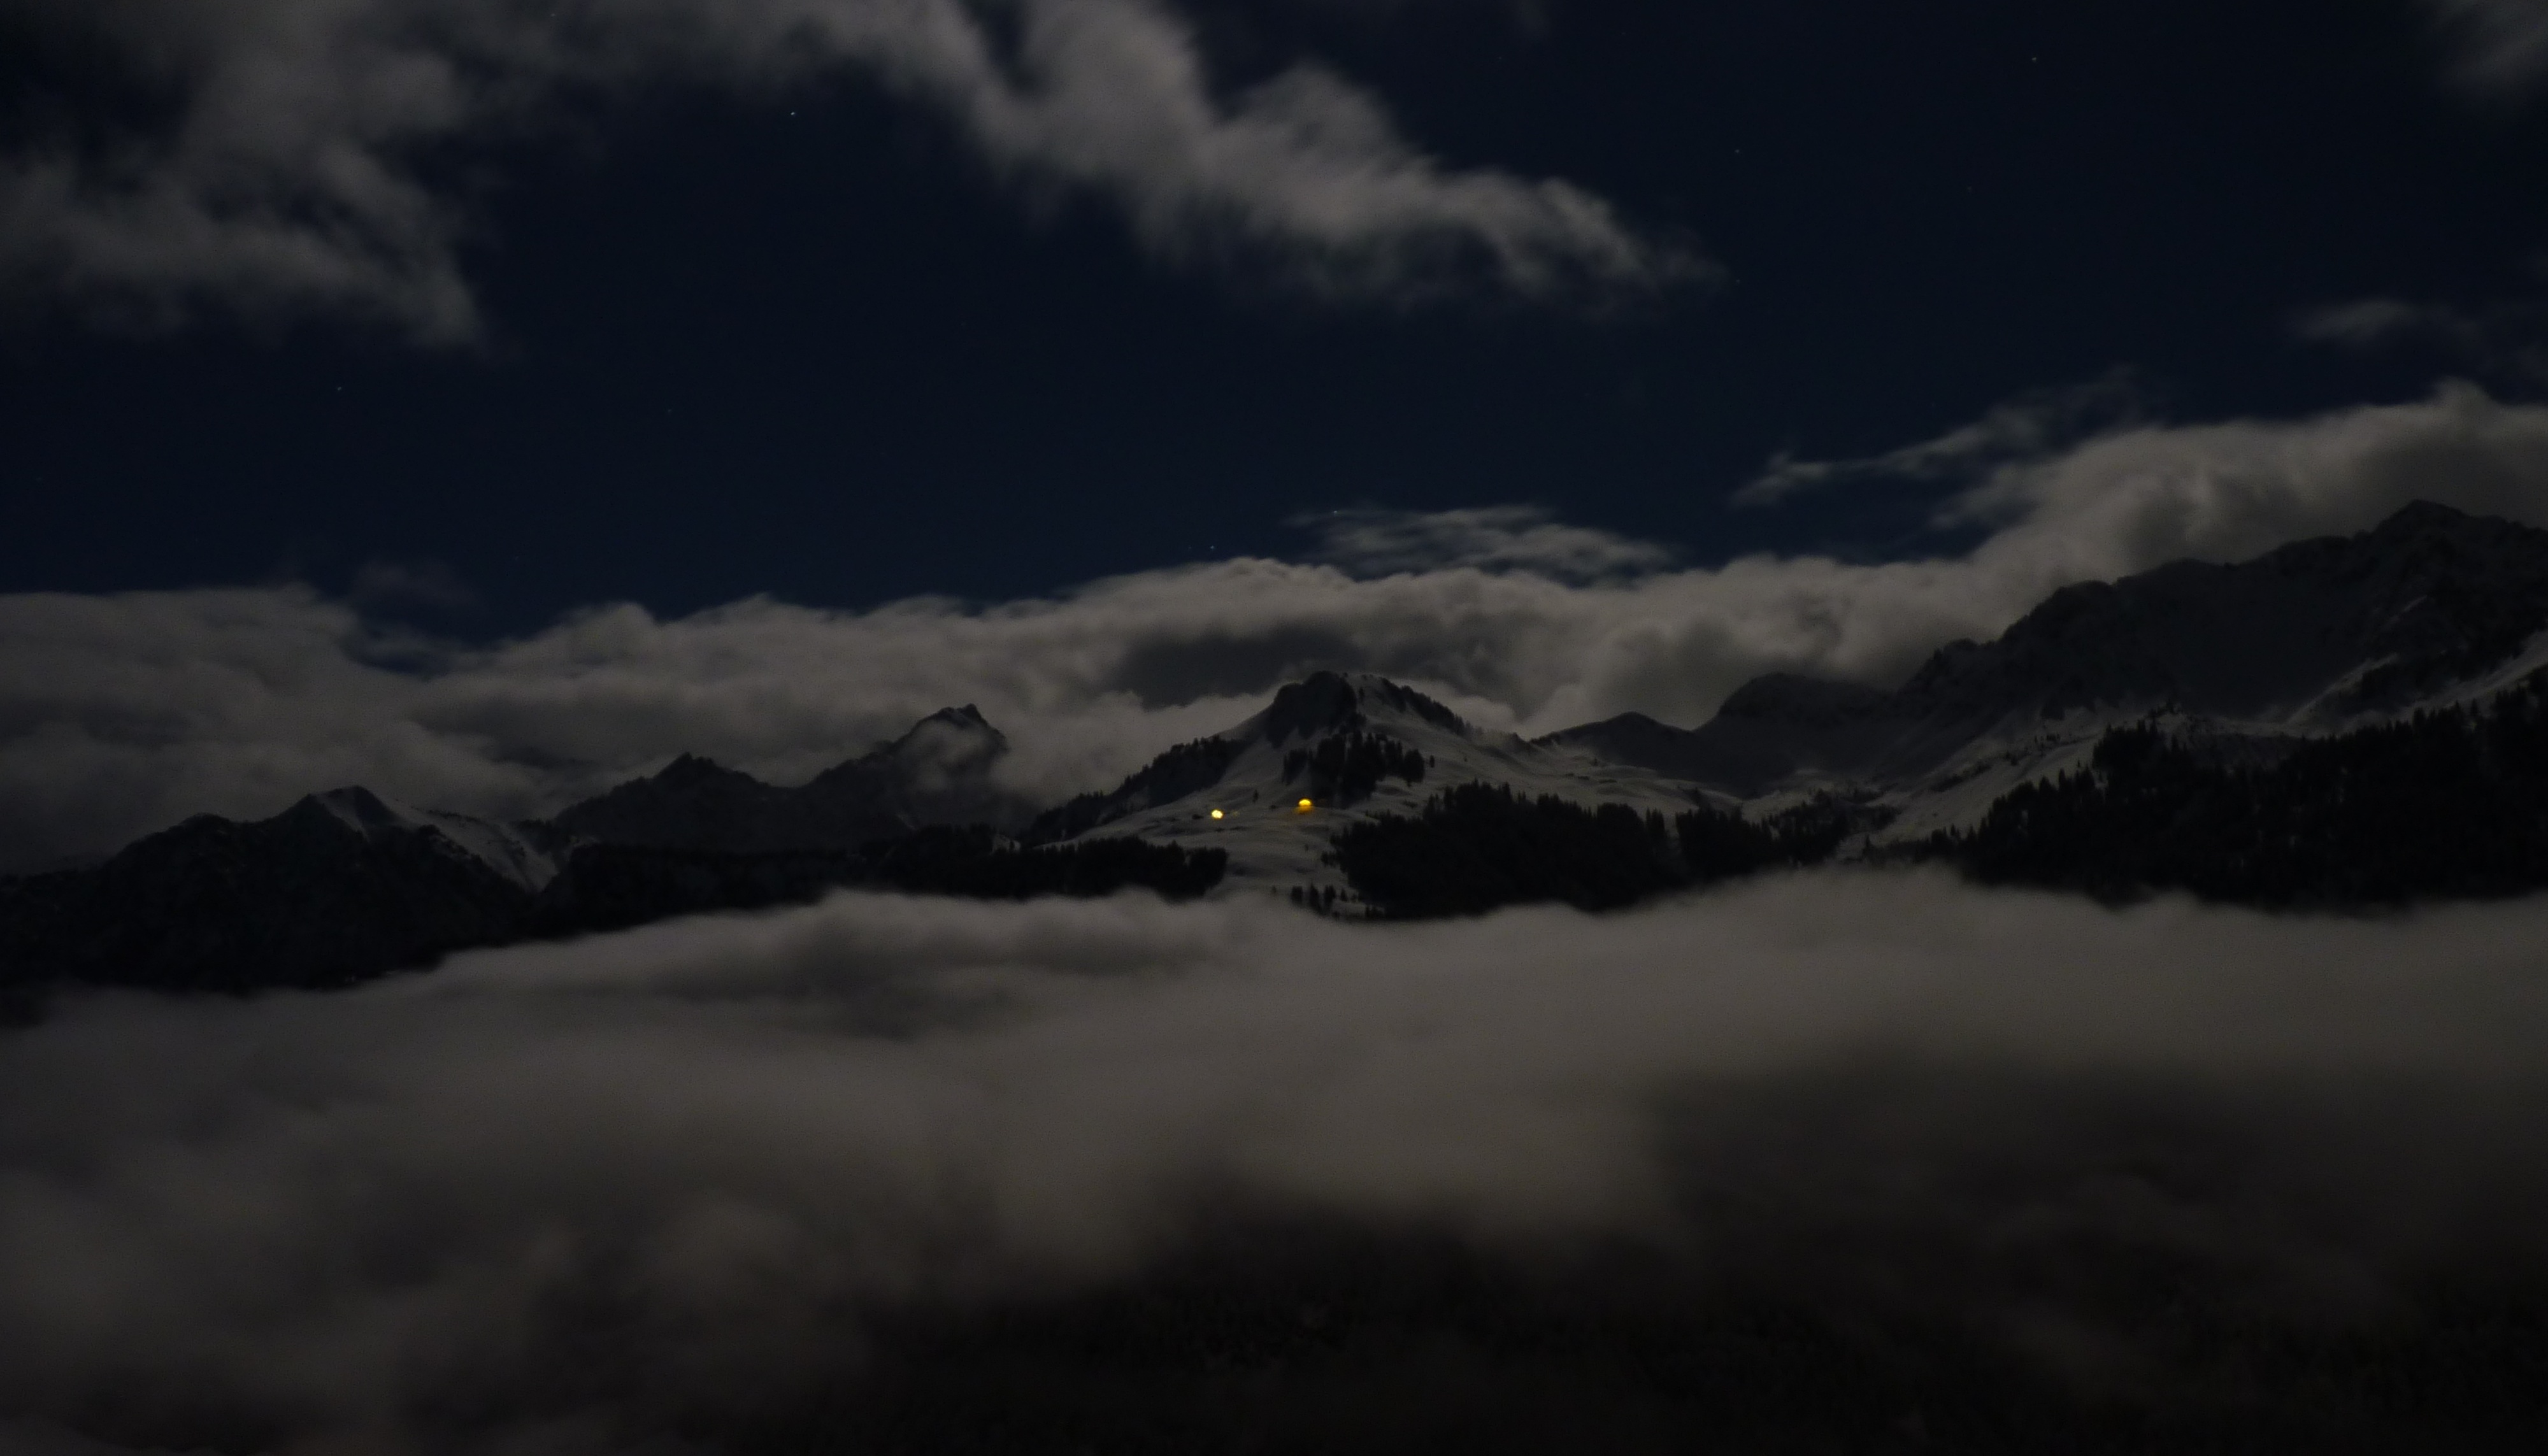
landscape, nature, mountain, snow, winter, cloud, sky, fog, mist, night, morning, dawn, atmosphere, mountain range, dusk, weather, alpine, darkness, lighting, moonlight, austria, clouds, mountains, mood, meteorological phenomenon, atmospheric phenomenon, mountainous landforms, geological phenomenon